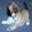
Label: dog